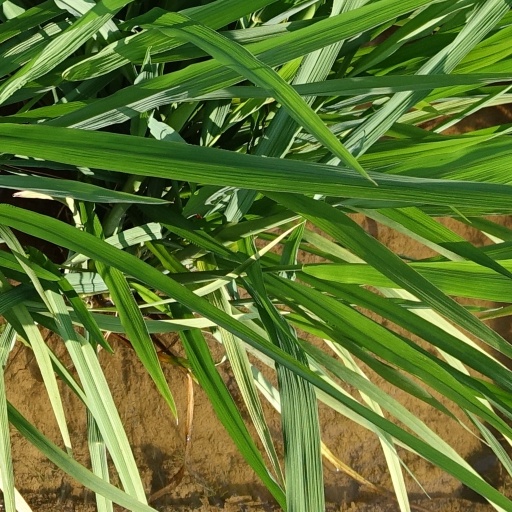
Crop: rice